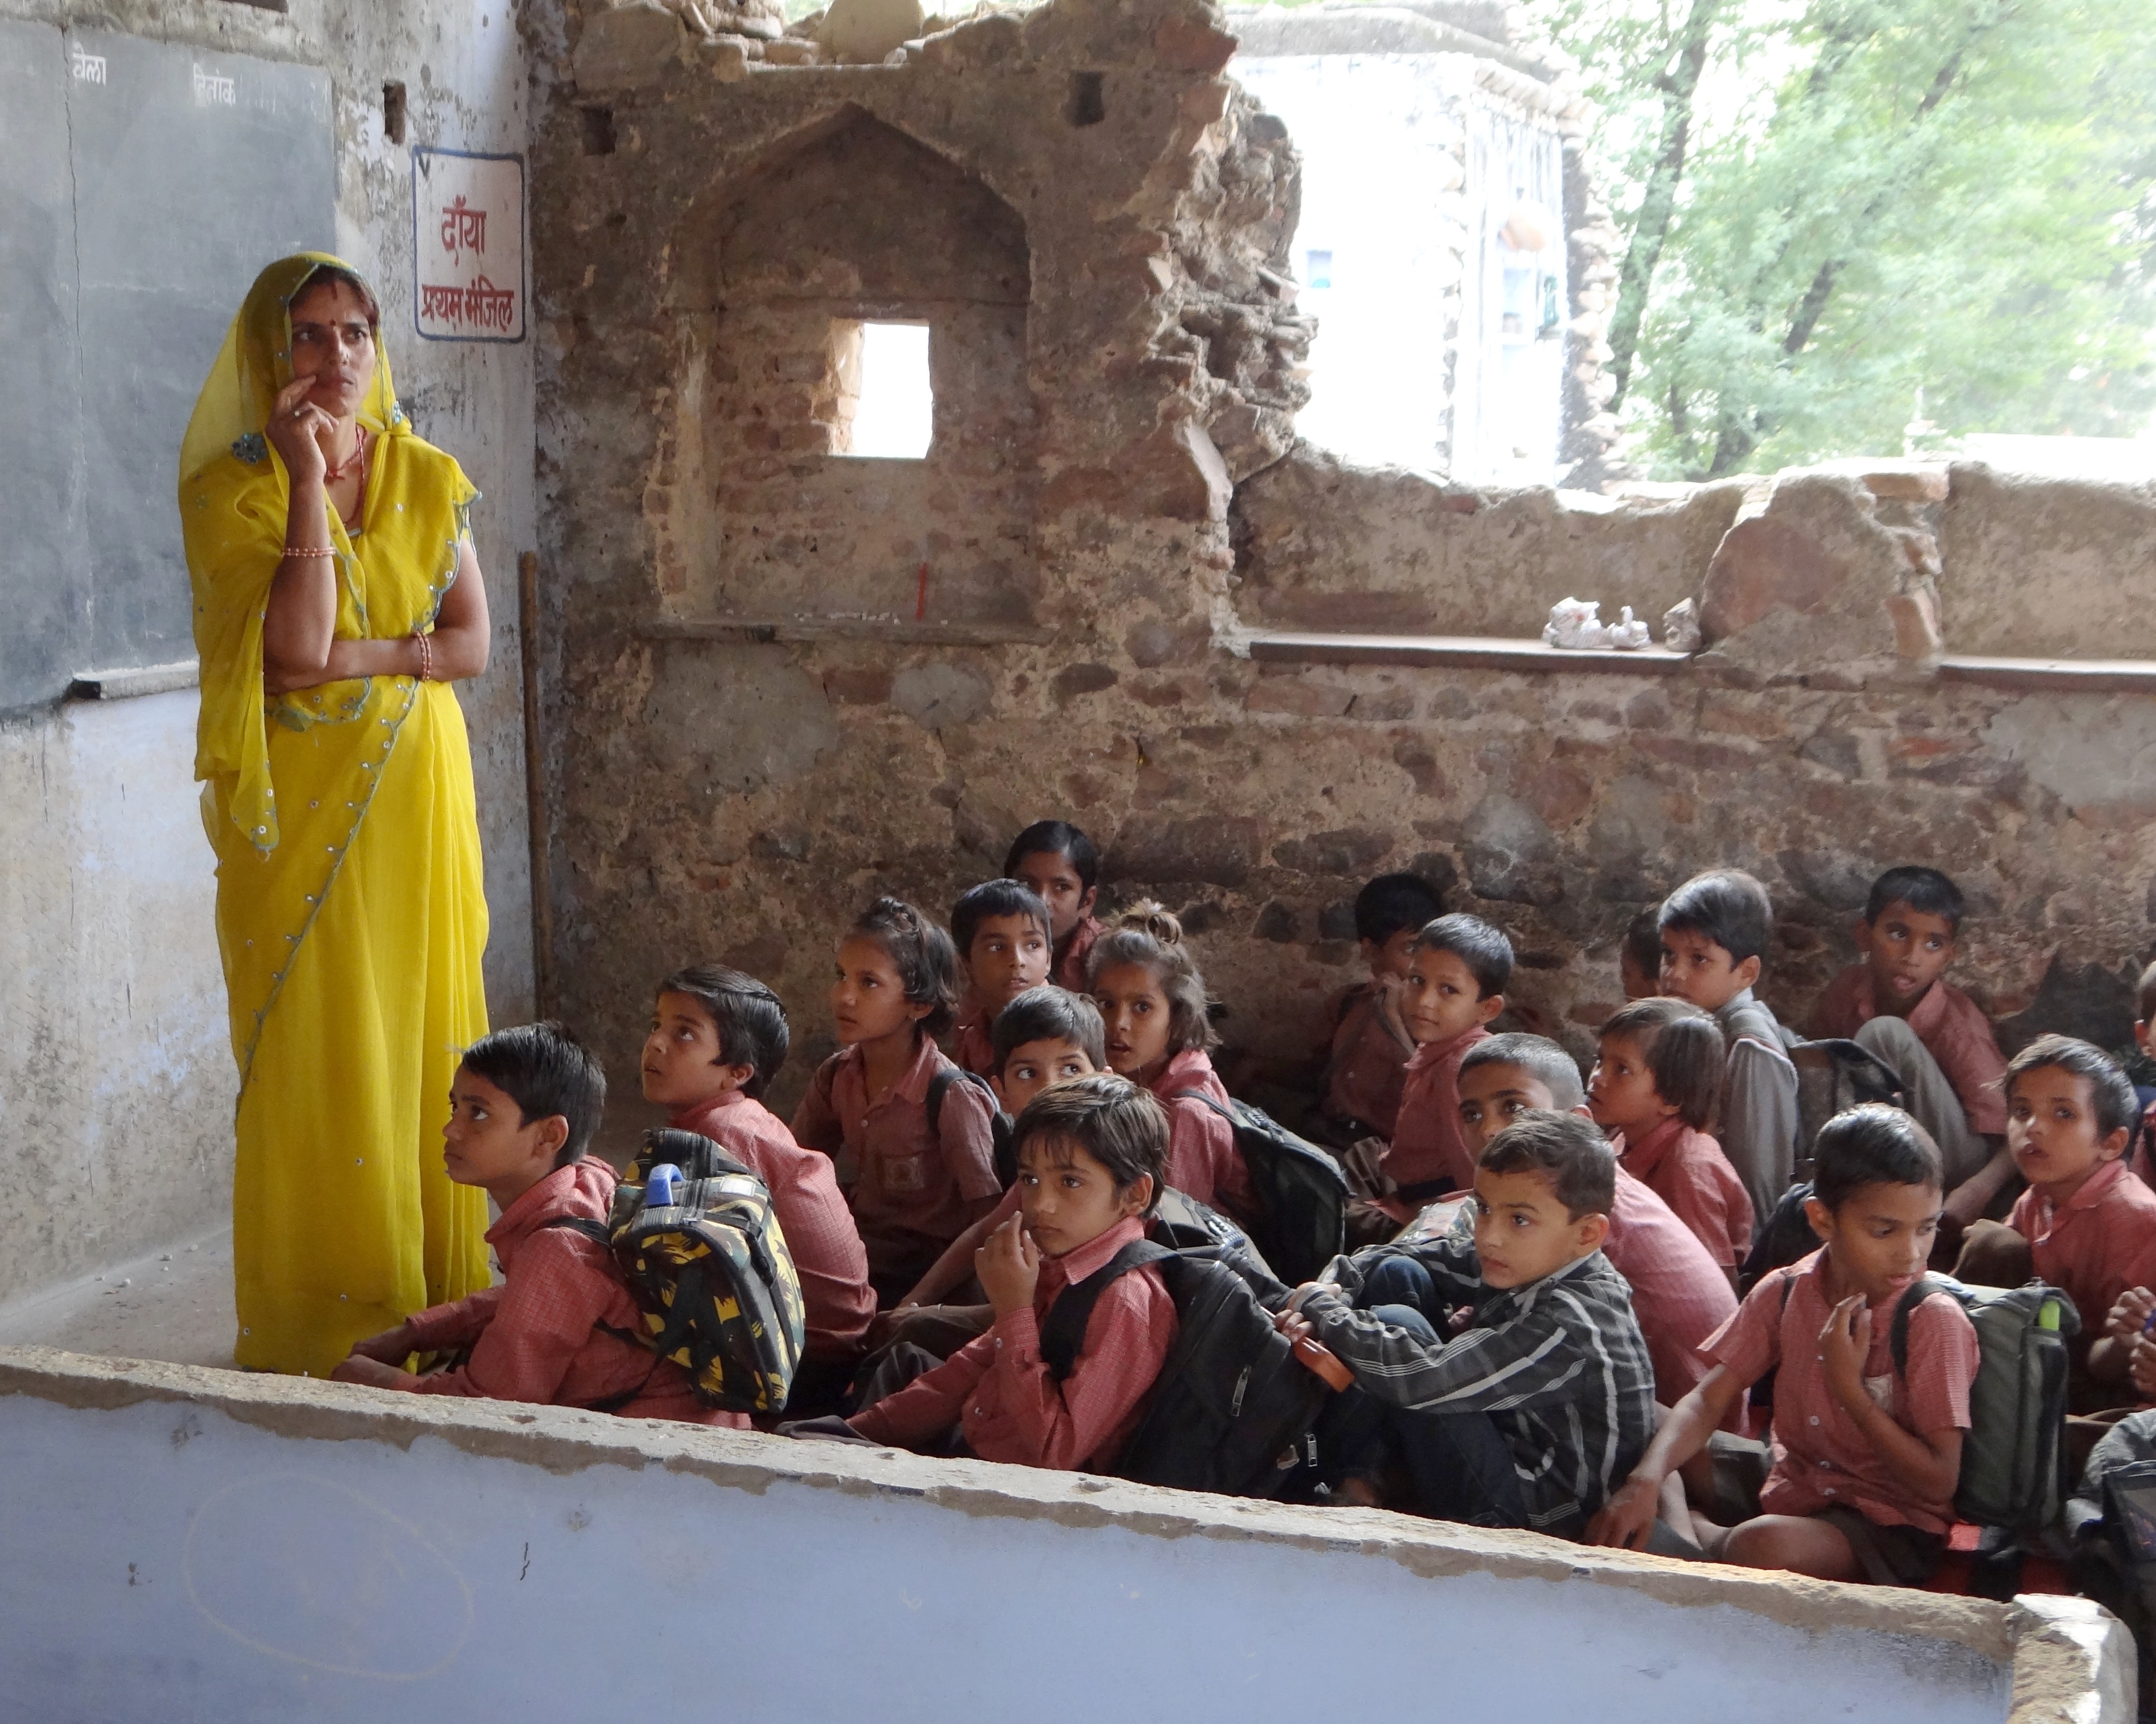
people, tourism, place of worship, classroom, children, students, temple, school, india, abhaneri